Charles Redland

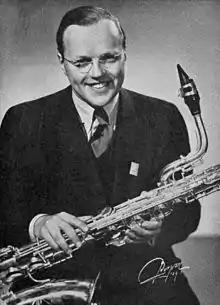

Carl Gustaf Mauritz Nilsson, known professionally as Charles Redland (July 7, 1911 – August 18, 1994) was a Swedish jazz saxophonist, bandleader, and composer.